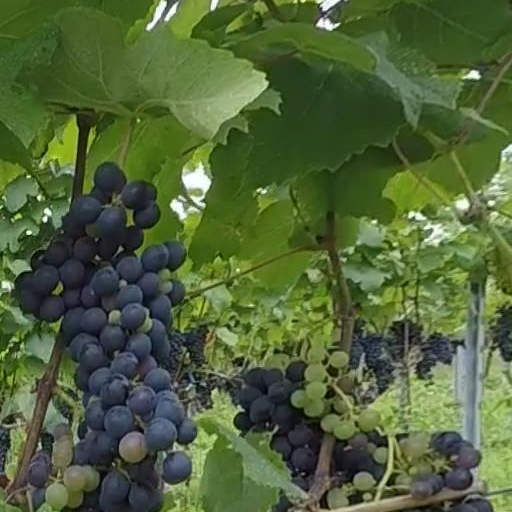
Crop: grape